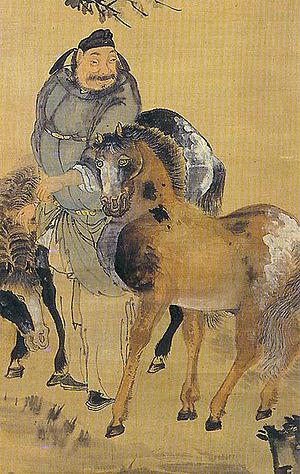
Un peintre de cour est un artiste qui peint pour les membres des familles royales ou des familles de la noblesse, parfois avec un salaire fixe et à une condition d'exclusivité où l'artiste ne doit pas entreprendre d'autres activités. Surtout à la fin du Moyen Âge, ils sont souvent titulaires de la charge de gentilhomme de la Chambre. Outre leur rémunération, ils reçoivent habituellement un titre officiel et souvent une pension à vie, même si les arrangements sont très variables. Pour l'artiste, une nomination à la cour a l'avantage de le libérer des restrictions des guildes de peintre locales, bien qu'au Moyen Âge et à la Renaissance, ils soient aussi souvent amenés à faire des travaux décoratifs dans les palais et à créer des œuvres temporaires pour des divertissements et des expositions de cour. Certains artistes, comme Jan van Eyck ou Diego Velázquez, sont utilisés dans d'autres capacités à la cour en tant que diplomates, fonctionnaires ou administrateurs
Jang Seung-eop, plus connu sous son nom d'artiste Owon, est un peintre qui vécut en Corée sous la dynastie Joseon.